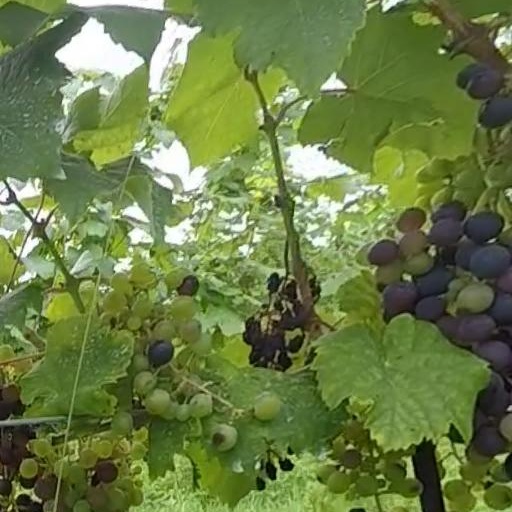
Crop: grape